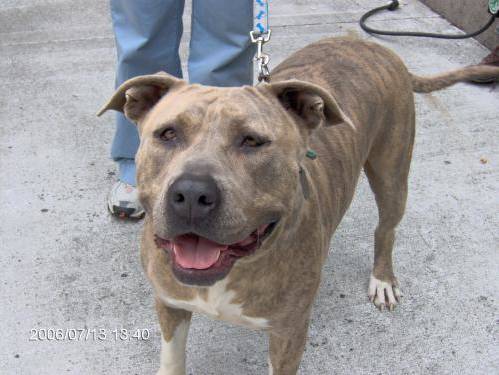
Label: dog